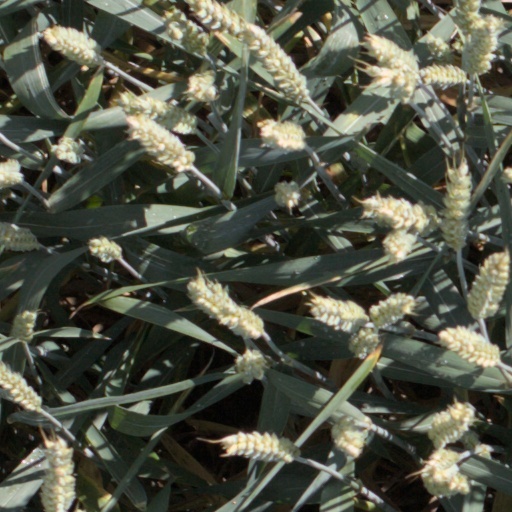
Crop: wheat